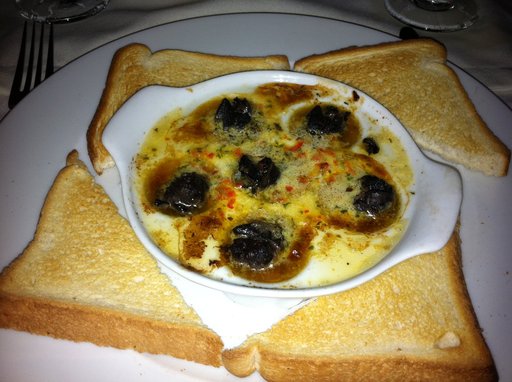
Label: escargots